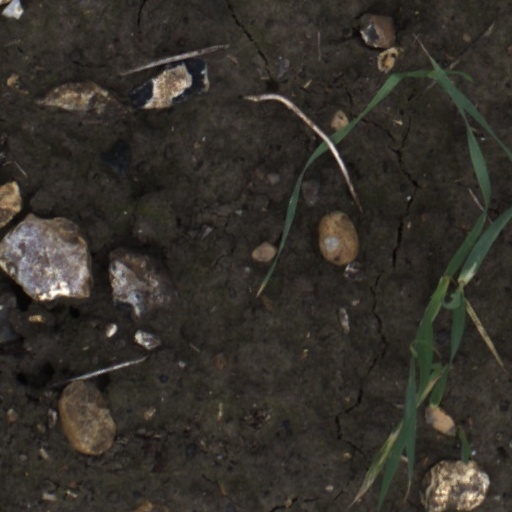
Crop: wheat